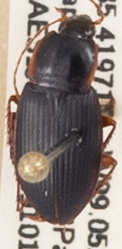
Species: Calathus opaculus
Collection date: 2019-10-16
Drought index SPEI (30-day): -0.524
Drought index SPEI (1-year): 1.28
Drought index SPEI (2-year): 0.8